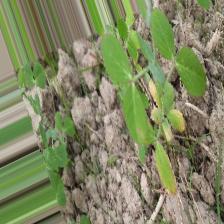
Label: Ascochyta blight